Portrait of Varya Adoratskaya

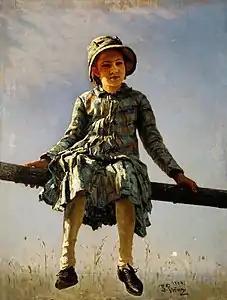
Ilya Repin. "Dragonfly. Painter's daughter portrait," 1884

Varvara Vladimirovna Adoratskaya was born in Kazan in 1904. A year later, her father was arrested for revolutionary activities and was first imprisoned, then exiled from the Russian Empire (though the Adoratsky family returned to their homeland briefly in 1907, when a family photo was taken in S. Felzer's studio in Kazan). Varvara and her mother followed her father into exile. The family lived in Switzerland and later in Germany. After the outbreak of World War I in 1914, Varvara and her parents were interned. In 1918, following an exchange proposed by Lenin, the Adoratskys returned to Russia. The family settled in Moscow, where Vladimir Adoratsky began working in the Central State Archive, and Varvara studied at Vkhutemas from 1923 to 1925. The Adoratsky family lived in an apartment in the Government House (also known as the "House on the Embankment"). Varvara's mother was disabled from a young age, having lost her hearing and eyesight, and was barely able to move, so her daughter had to devote herself to caring for her. In her youth, Varvara herself suffered from tuberculosis and Graves' disease, which is presumably what prevented her from completing her university studies.